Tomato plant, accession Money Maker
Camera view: horizontal (90 deg, fisheye); turntable rotation: 270 degrees
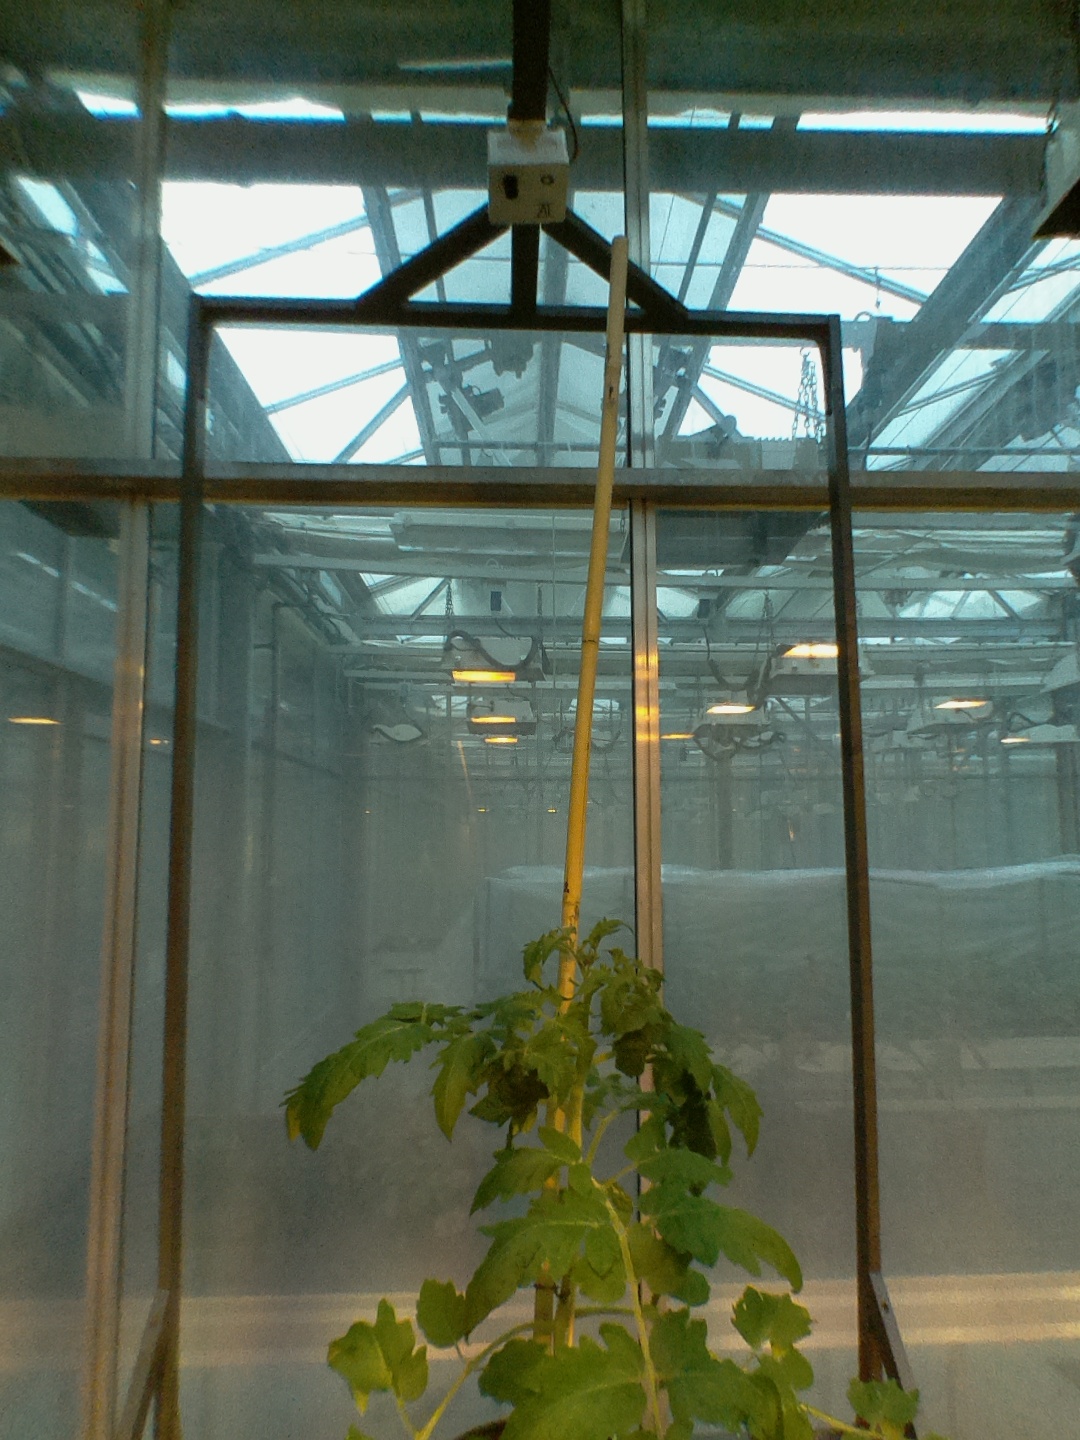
BBCH growth stage 53: 3 inflorescences visible